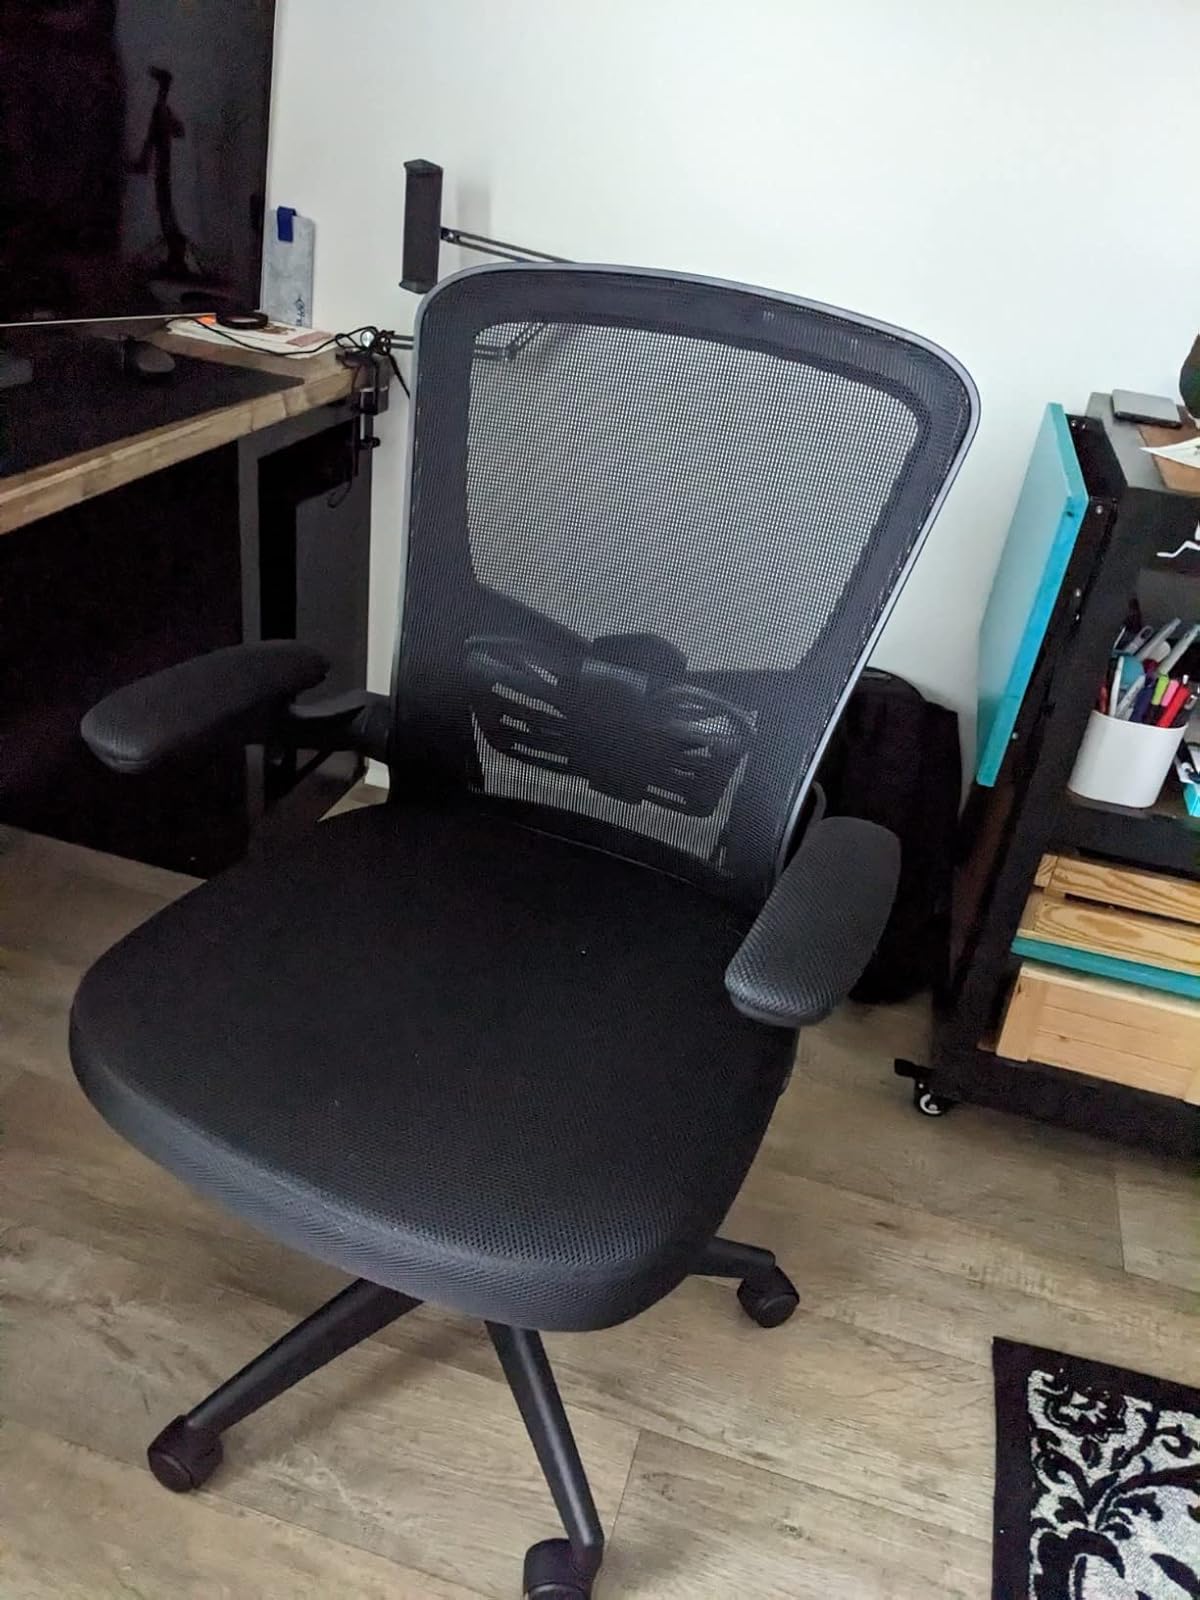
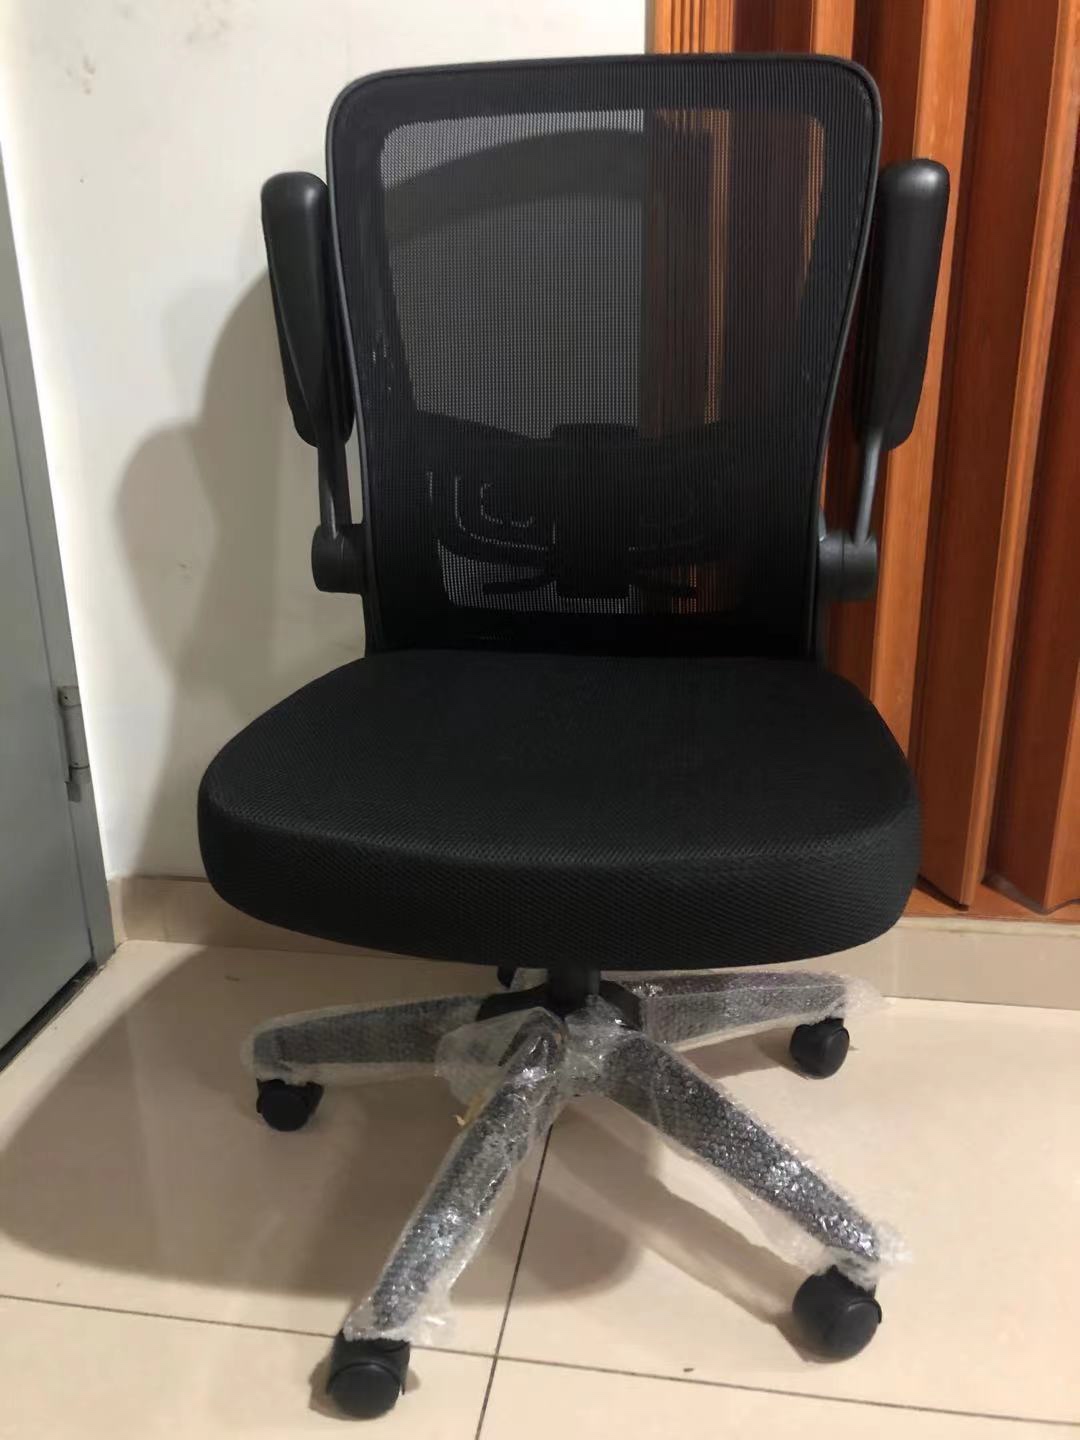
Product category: items_chair
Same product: yes